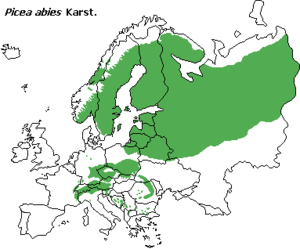
L’Épicéa, ou Épicéa commun, est une espèce d’arbres résineux de la famille des Pinacées et du genre Picea. Il présente des cônes à port retombant, ce qui le distingue des sapins. Ce conifère d’origine européenne peut être cultivé. Adapté aux climats froids et humides, il ne pousse généralement de façon naturelle et spontanée qu'en montagne au-dessus de 400 m en Europe moyenne et méridionale, tandis qu'il pousse aussi en plaine dans les forêts boréales d'Europe du Nord.